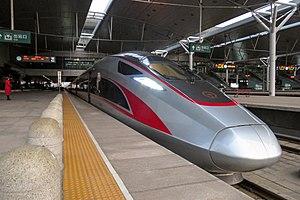
Le réseau de transport ferroviaire en Chine est devenu le deuxième du monde avec plus de 130 000 km de voies en décembre 2018 dont près de 29 000 km de voies à grande vitesse et le premier en termes de voies électrifiées avec 87 000 km de ligne, soit 68,2 % de son réseau. La longueur du réseau a ainsi été multiplié par cinq depuis 1949.